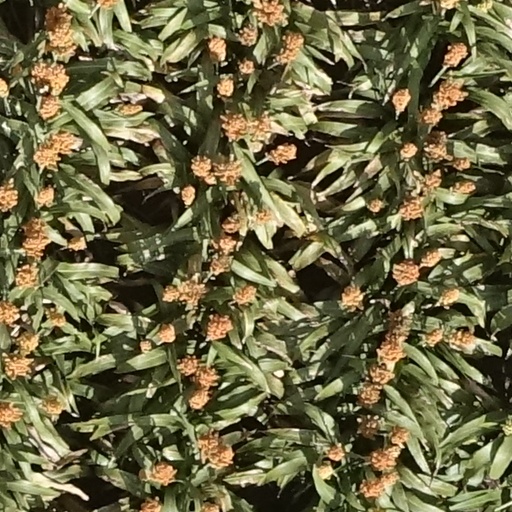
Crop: sorghum